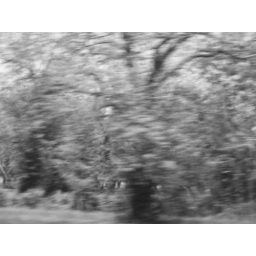
i took a picture of a tree while a car was in motion...i really love it